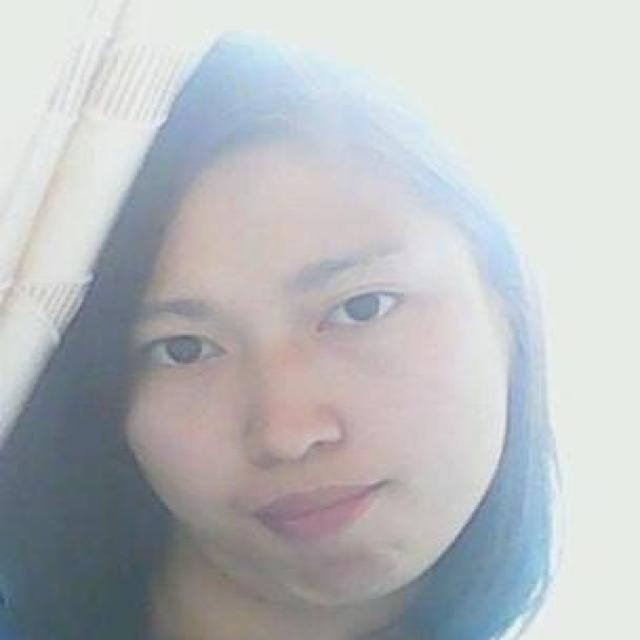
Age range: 21-44